Sevan trout

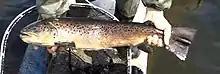

The fish is endangered, because various competitors were introduced into the lake during the Soviet period, including common whitefish ("Coregonus lavaretus") from Lake Ladoga, goldfish ("Carassius auratus") and narrow-clawed crayfish ("Astacus leptodactylus"); and because of lake level change. On the other hand, the Sevan trout itself has been successfully introduced to Issyk Kul lake in Kyrgyzstan.